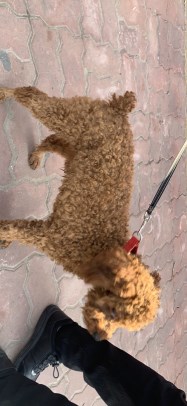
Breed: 7449-n000128-teddy